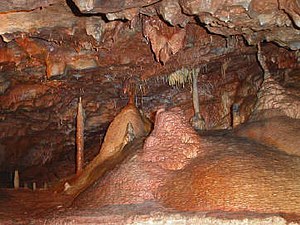
Kents Cavern
En del af grottesystemet Kents Cavern.
Kents Cavern er et grottesystem i Torquay i Devon i England. Det er kendt for dets særlige geologi og flere arkæologiske fund, hvoraf flere er blandt de ældste i Storbritannien. Grottesystemet er åbent for offentligheden Fra 1952 har det været klassificeret som Site of Special Scientific Interest, og det blev Scheduled Ancient Monument i 1957.